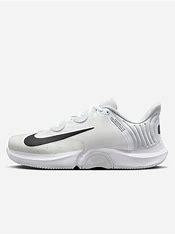
Brand: Nike
Model: Court Air Zoom GP Turbo